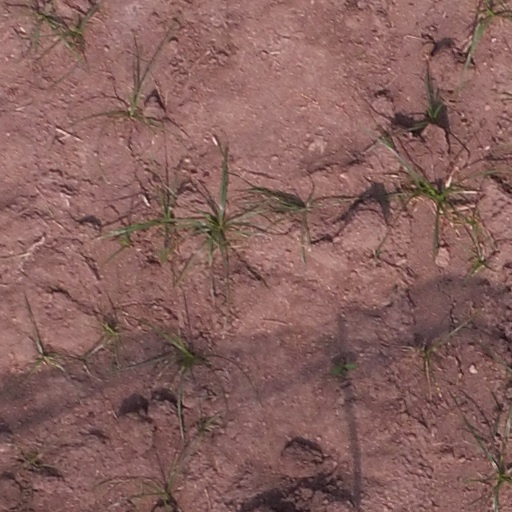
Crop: maize; corn